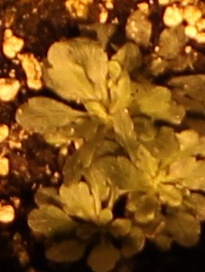
Label: Horseweed